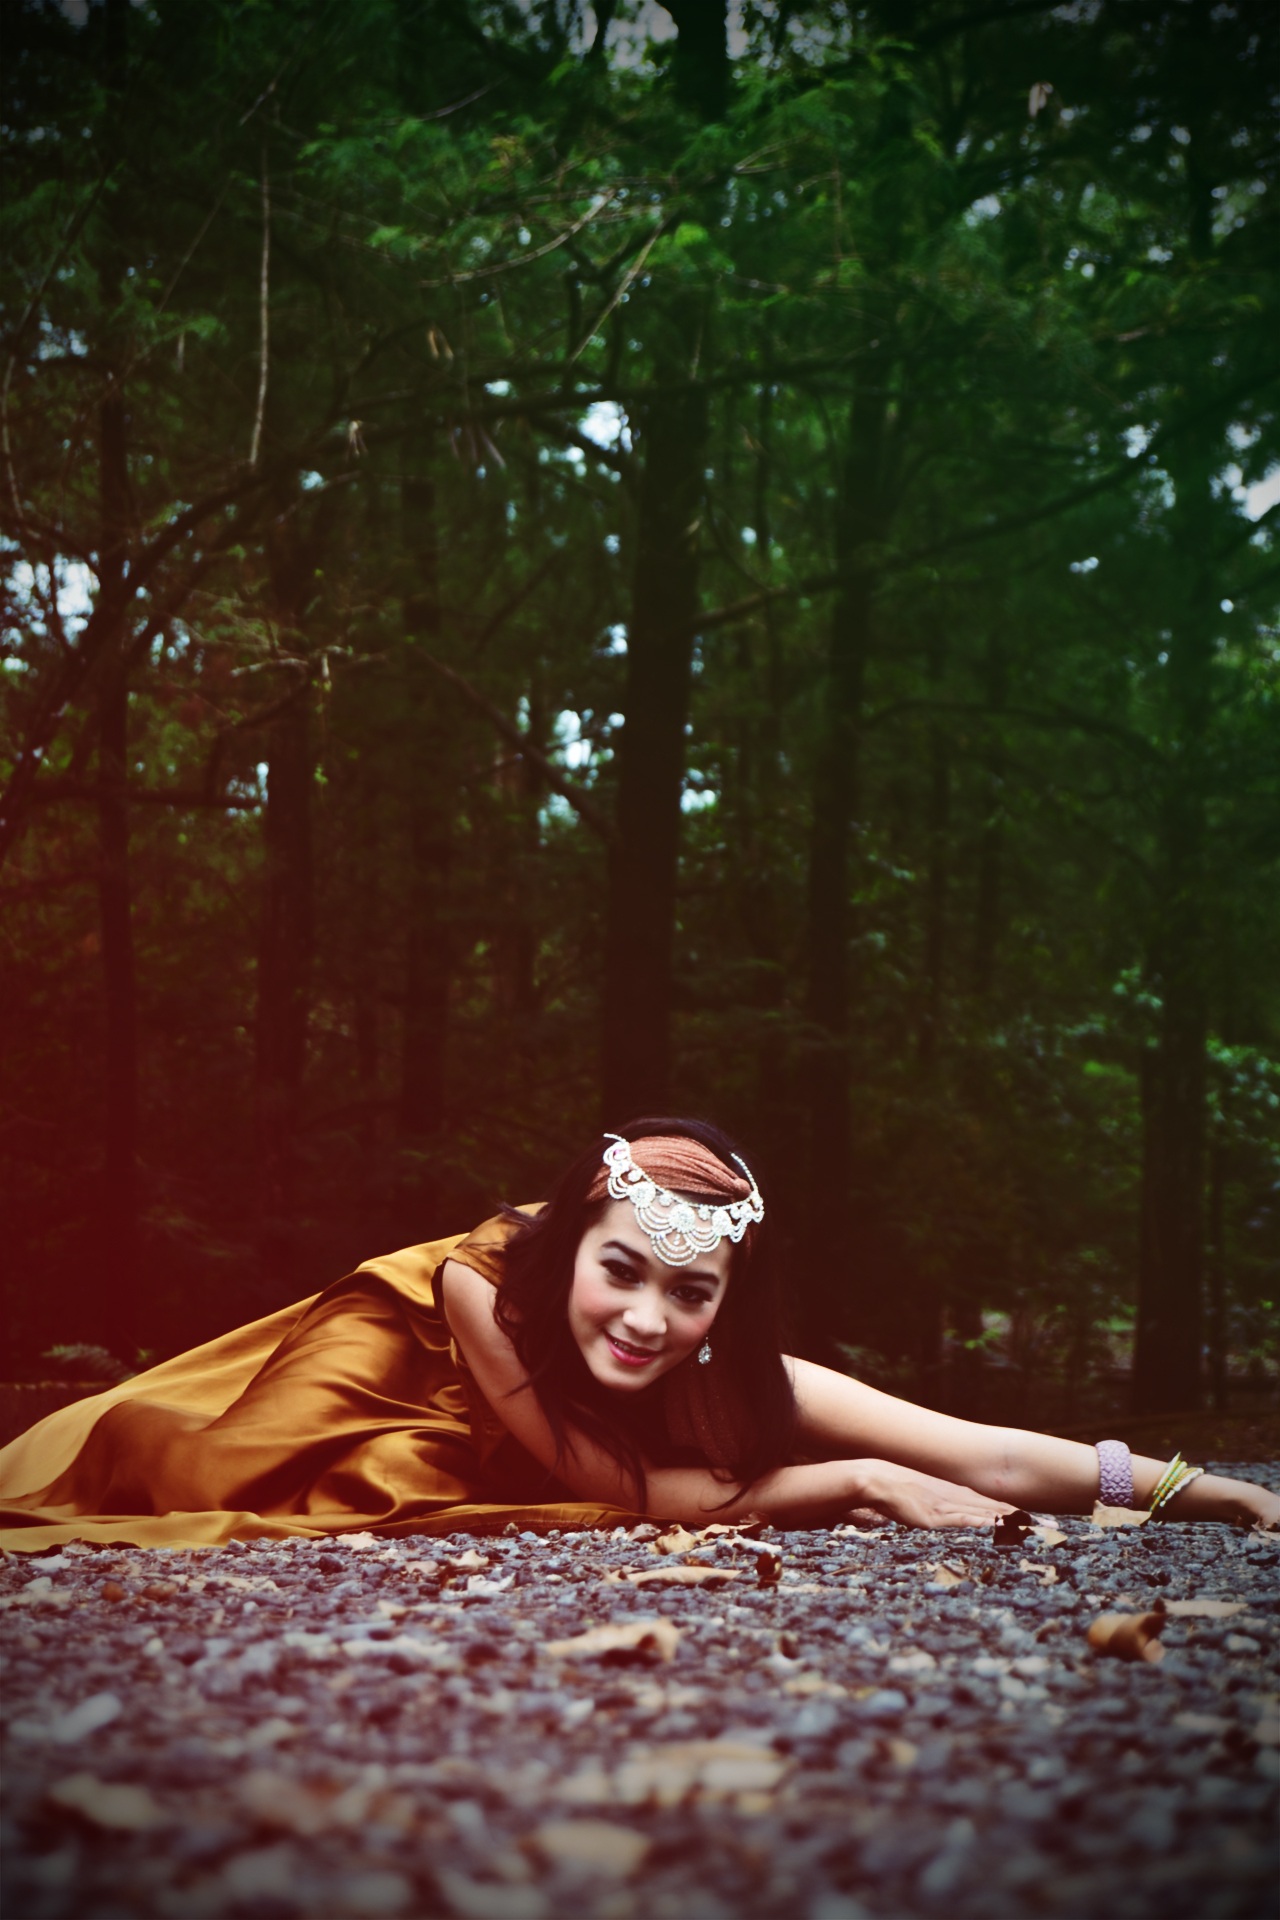
forest, people, girl, woman, vintage, retro, sunlight, morning, female, model, fashion, season, photograph, beauty, beautiful, style, emotion